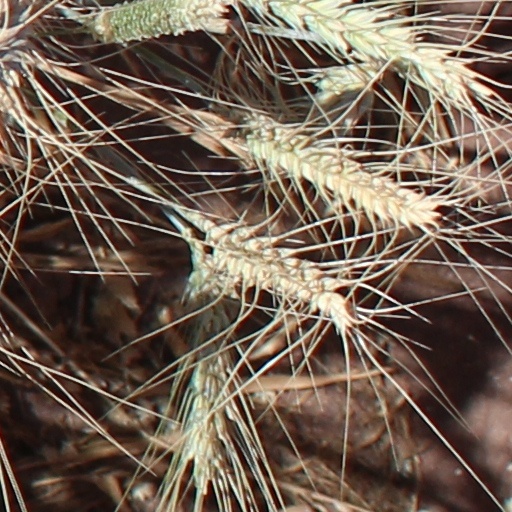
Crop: wheat